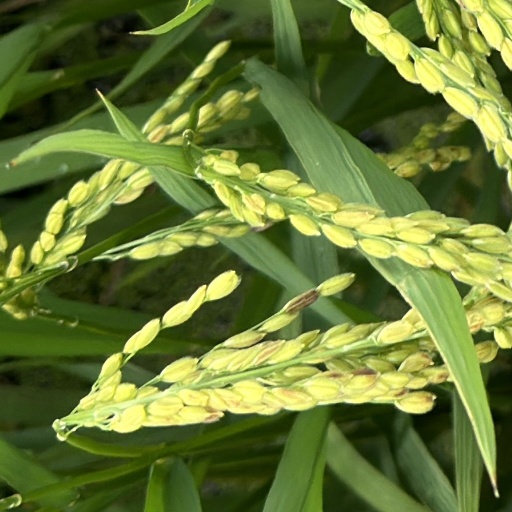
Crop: rice